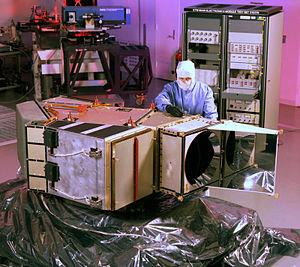
Le programme Landsat est le premier programme spatial d'observation de la Terre destiné à des fins civiles. Il est développé par l'agence spatiale américaine, la NASA à l'instigation de l'Institut des études géologiques américain et du département de l'agriculture au milieu des années 1960. Sept satellites Landsat sont lancés entre 1972 et 1999 et un huitième le 11 février 2013. Les instruments embarqués sur les satellites Landsat permettent de capturer plusieurs millions d'images. Celles-ci constituent des ressources uniques pour l'étude des changements climatiques, l'utilisation des sols, la cartographie, la gestion de l'habitat ; ainsi que pour de nombreuses autres applications dans les domaines de l'agriculture, la géologie, la sylviculture, l'éducation, etc.